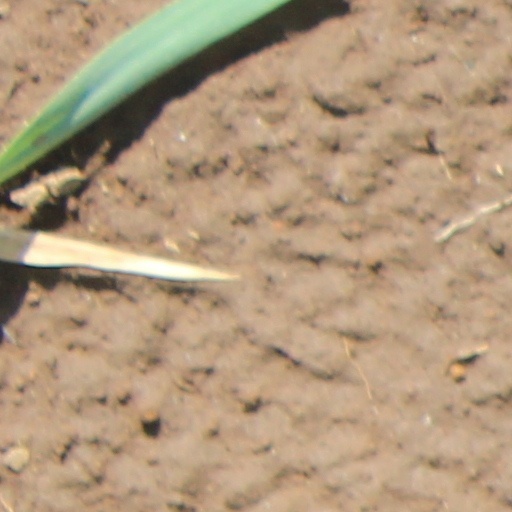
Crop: wheat